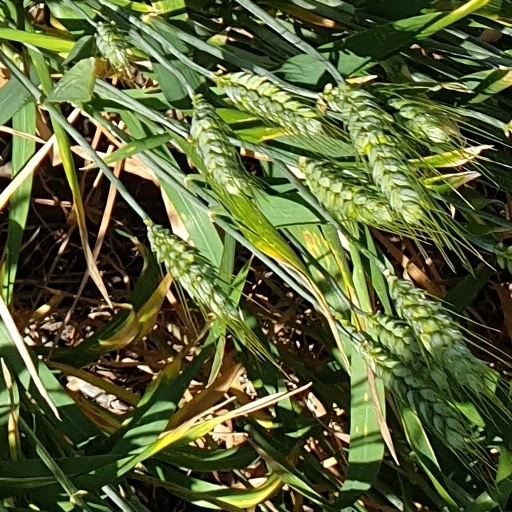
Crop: wheat